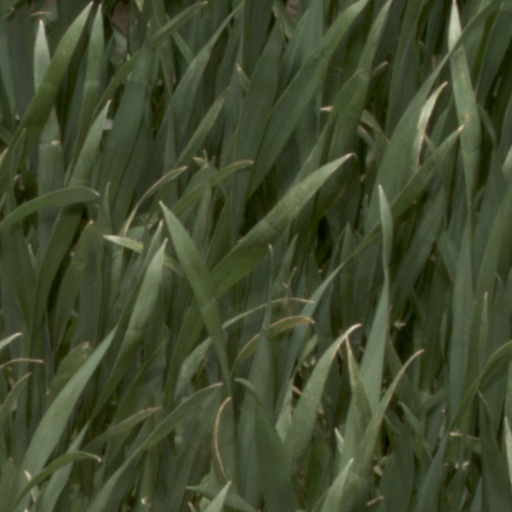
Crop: wheat